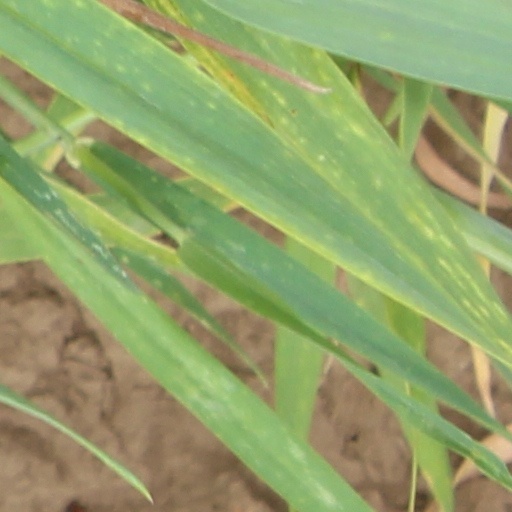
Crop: wheat